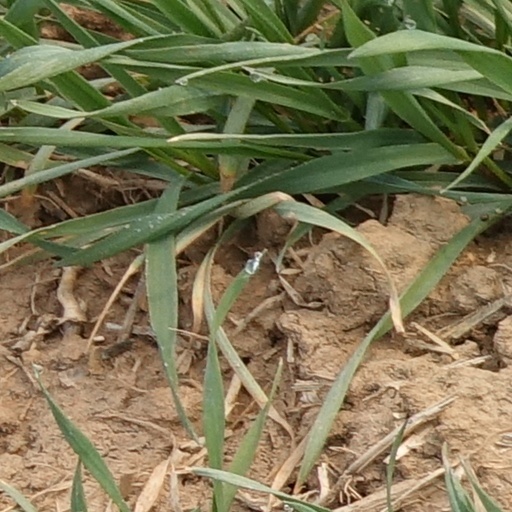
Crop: wheat